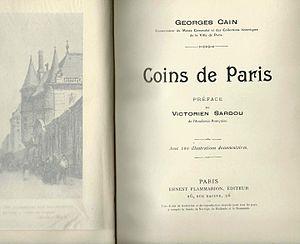
Scan de la page de garde de Coins de Paris
Georges Jules Auguste Cain, né le 16 avril 1853 à Paris, mort à Paris 7ᵉ le 4 mars 1919, est un peintre, illustrateur et écrivain français qui a puisé son inspiration dans l'histoire de Paris, de ses théâtres et de ses monuments.